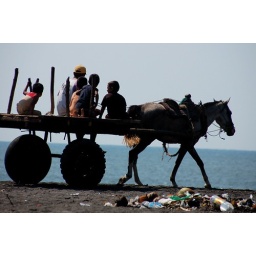
Children on a horse driving on the beach in Tilapa.